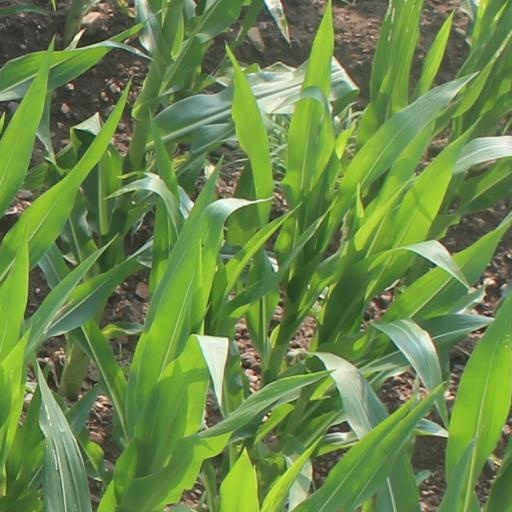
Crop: maize; corn